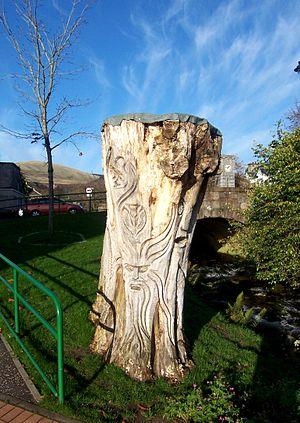
Tronc sculpté à Dollar dans le Clackmannanshire.
Dollar est un village du comté de Clackmannan en Écosse. Il compte parmi les bourgades des Hillfoots, qui se situent entre les Ochil Hills au nord et la rivière Devon au sud.